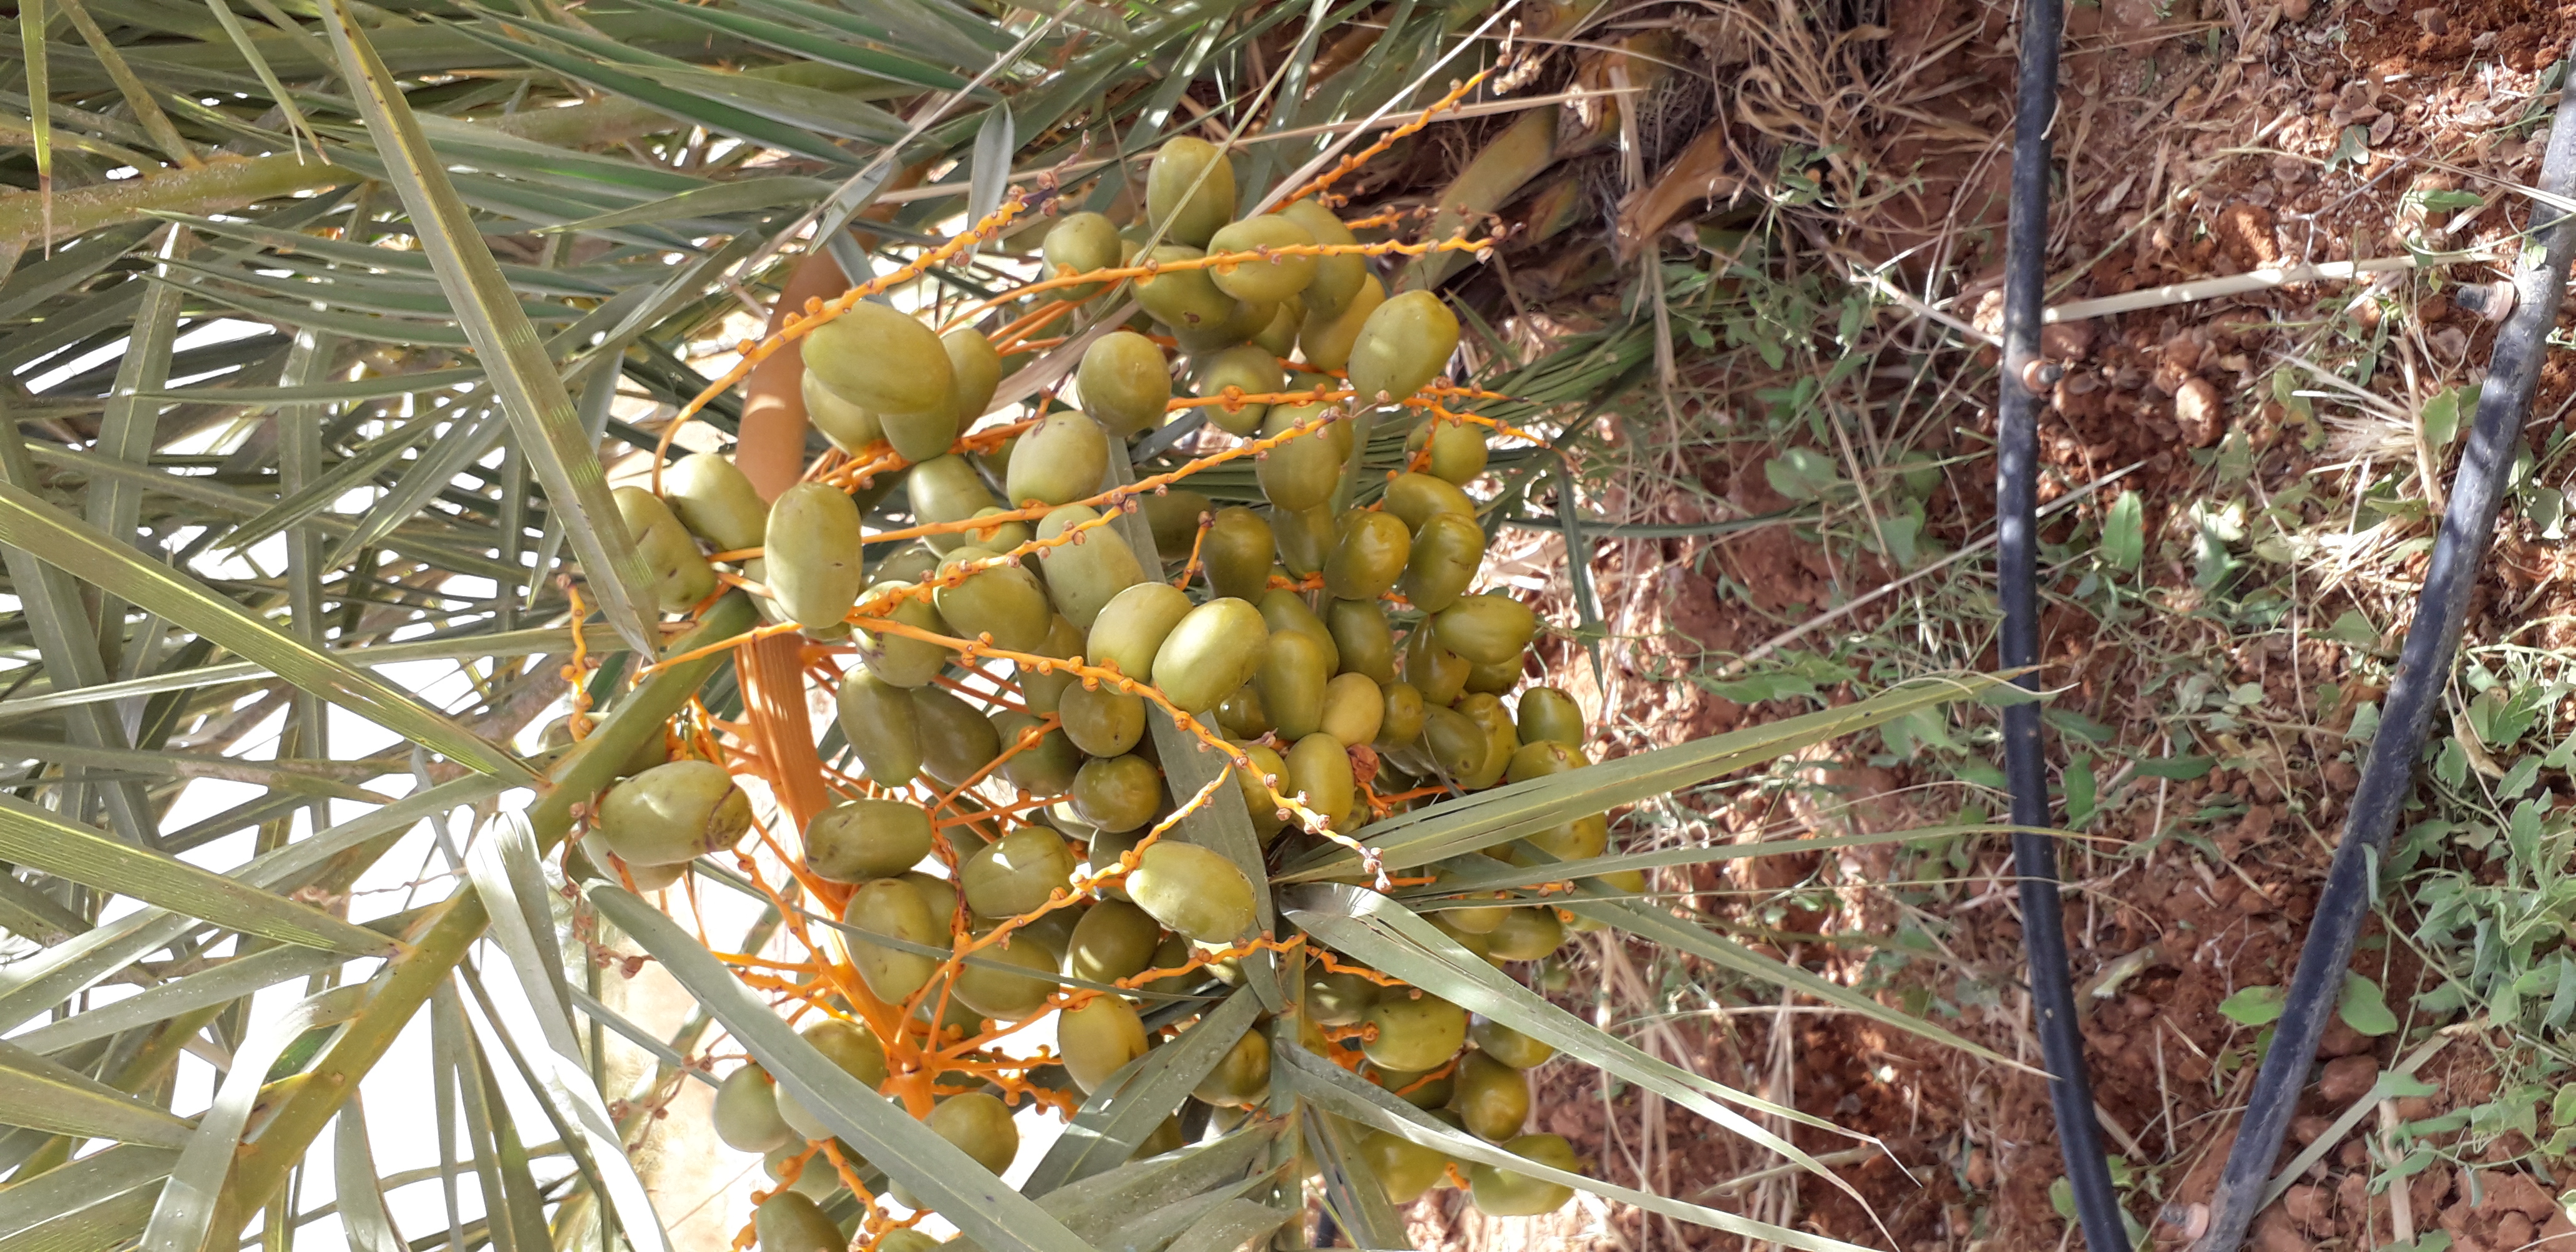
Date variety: Boufagous